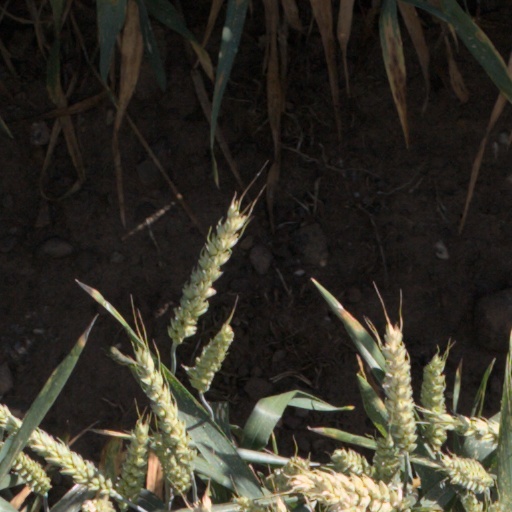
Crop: wheat